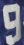
Number: 9